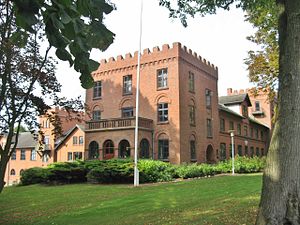
Bogø Kostskole
Bogø Kostskole, 2015
Bogø Kostskole 2015
Bogø Kostskole er en privat dag- og kostskole på den lille ø Bogø. Bogø befinder sig mellem Sjælland, Møn og Falster. BK er medlem af organisationen Danmarks Private Skoler.